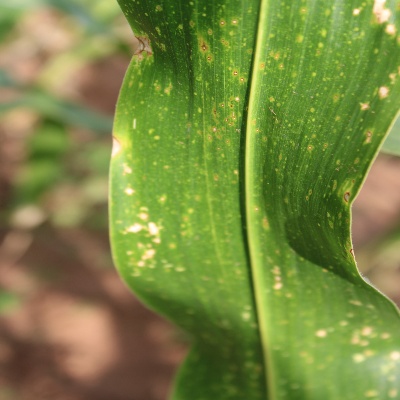
Crop: Maize
Condition: leaf spot